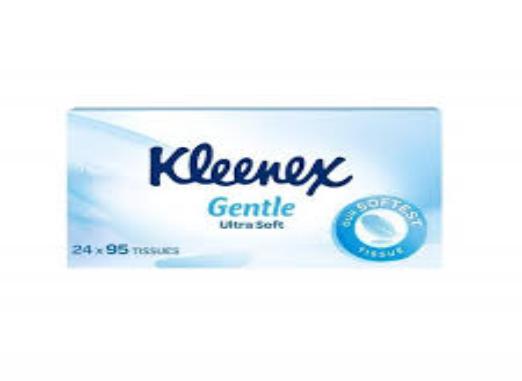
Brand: kleenex
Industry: Necessities